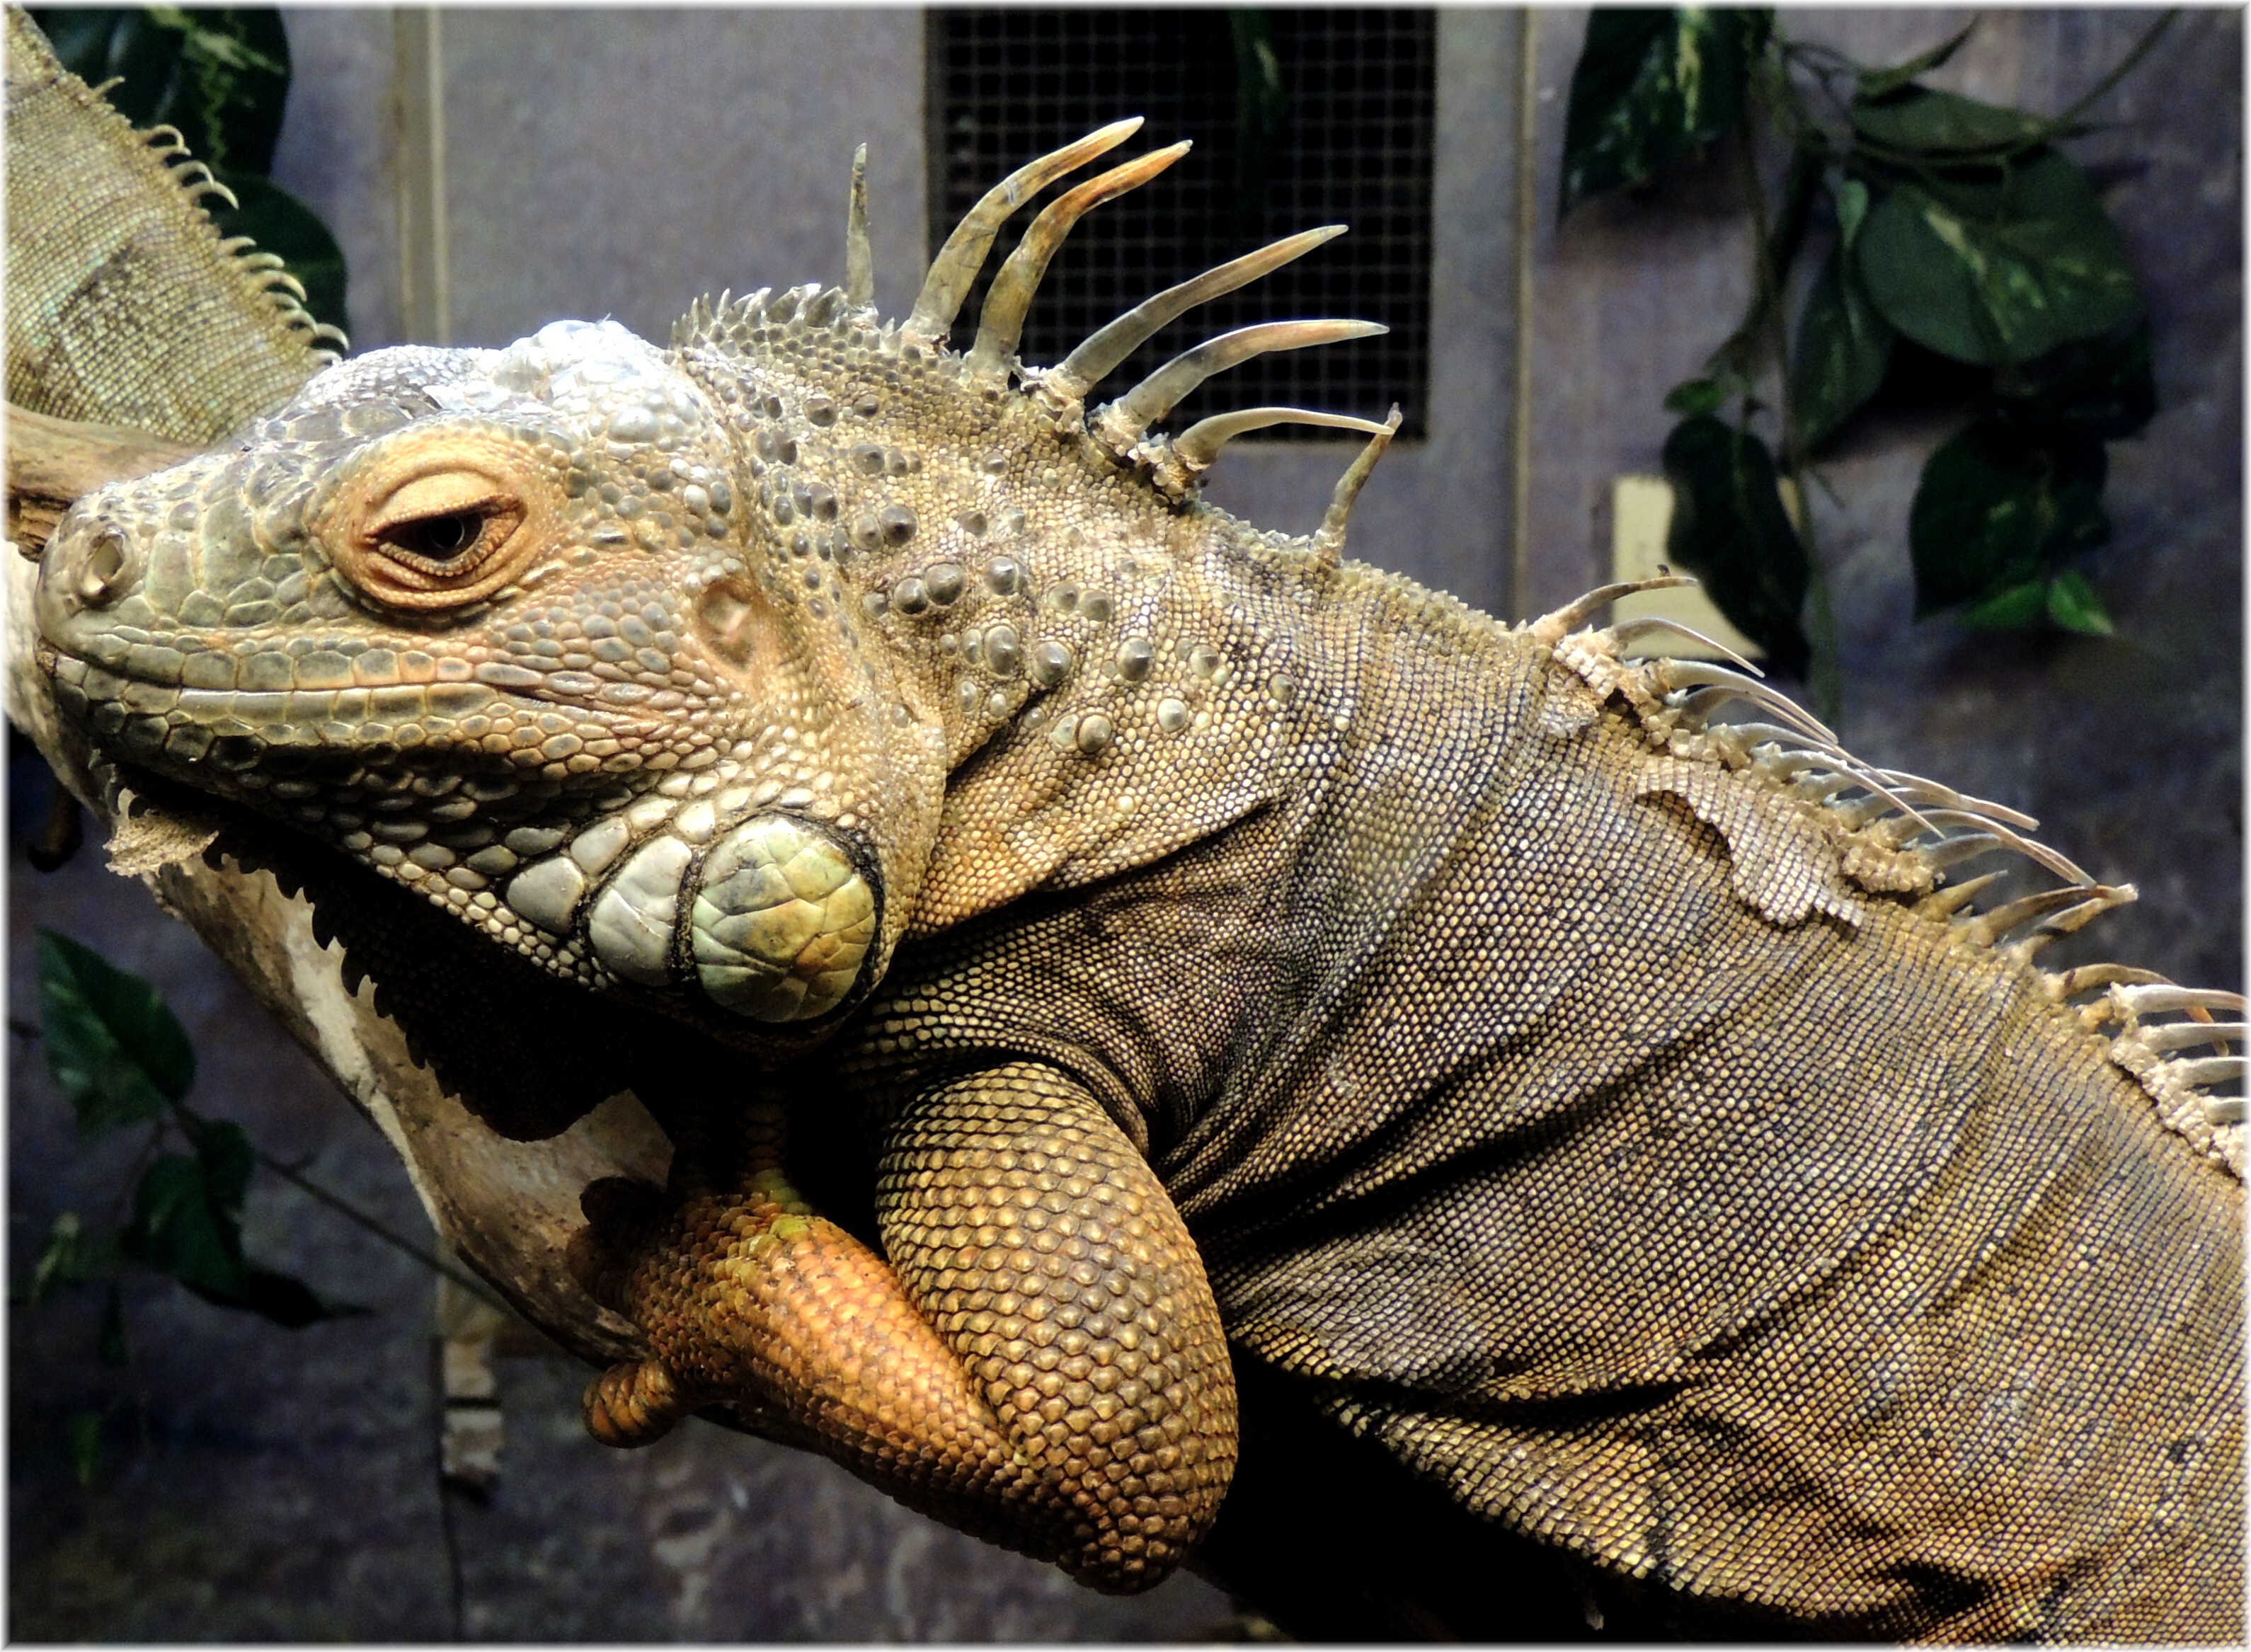
reptile, iguana, fauna, lizard, vertebrate, iguania, agamidae, scaled reptile